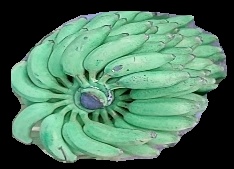
Variety: elakki-bale
Grade: grade1